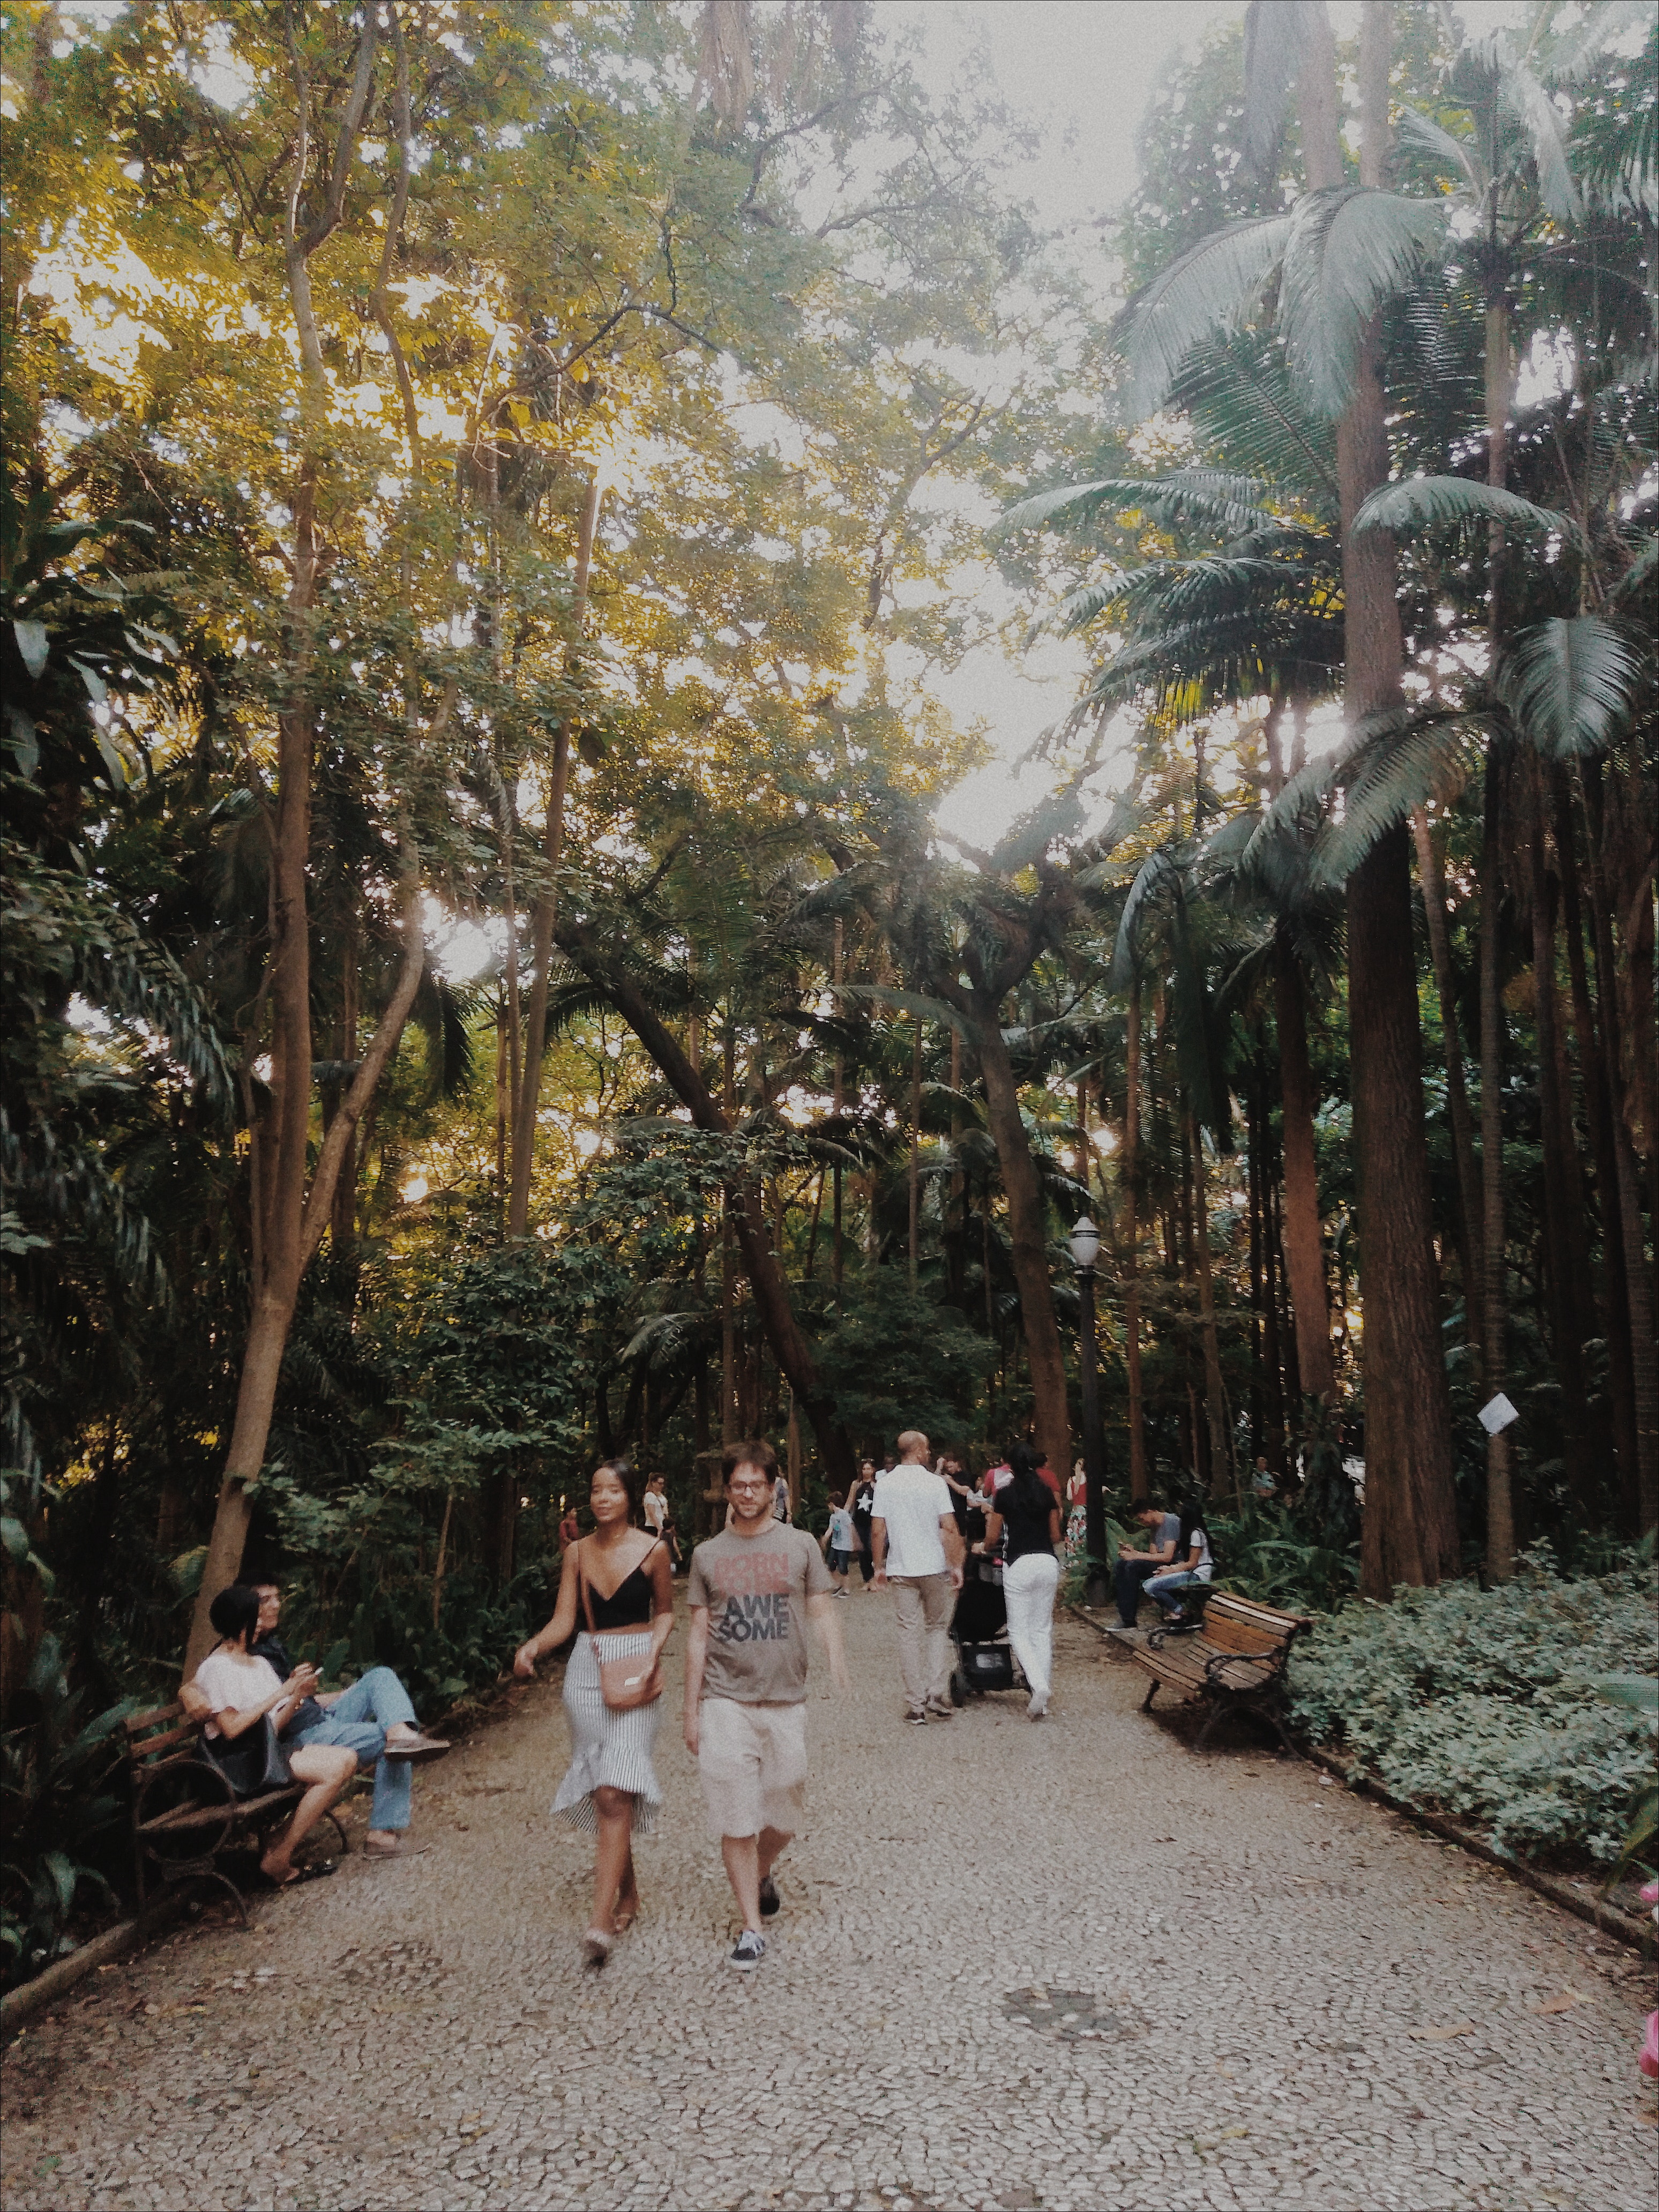
photograph, tree, natural environment, botany, forest, rainforest, photography, plant, jungle, tourism, botanical garden, leisure, vacation